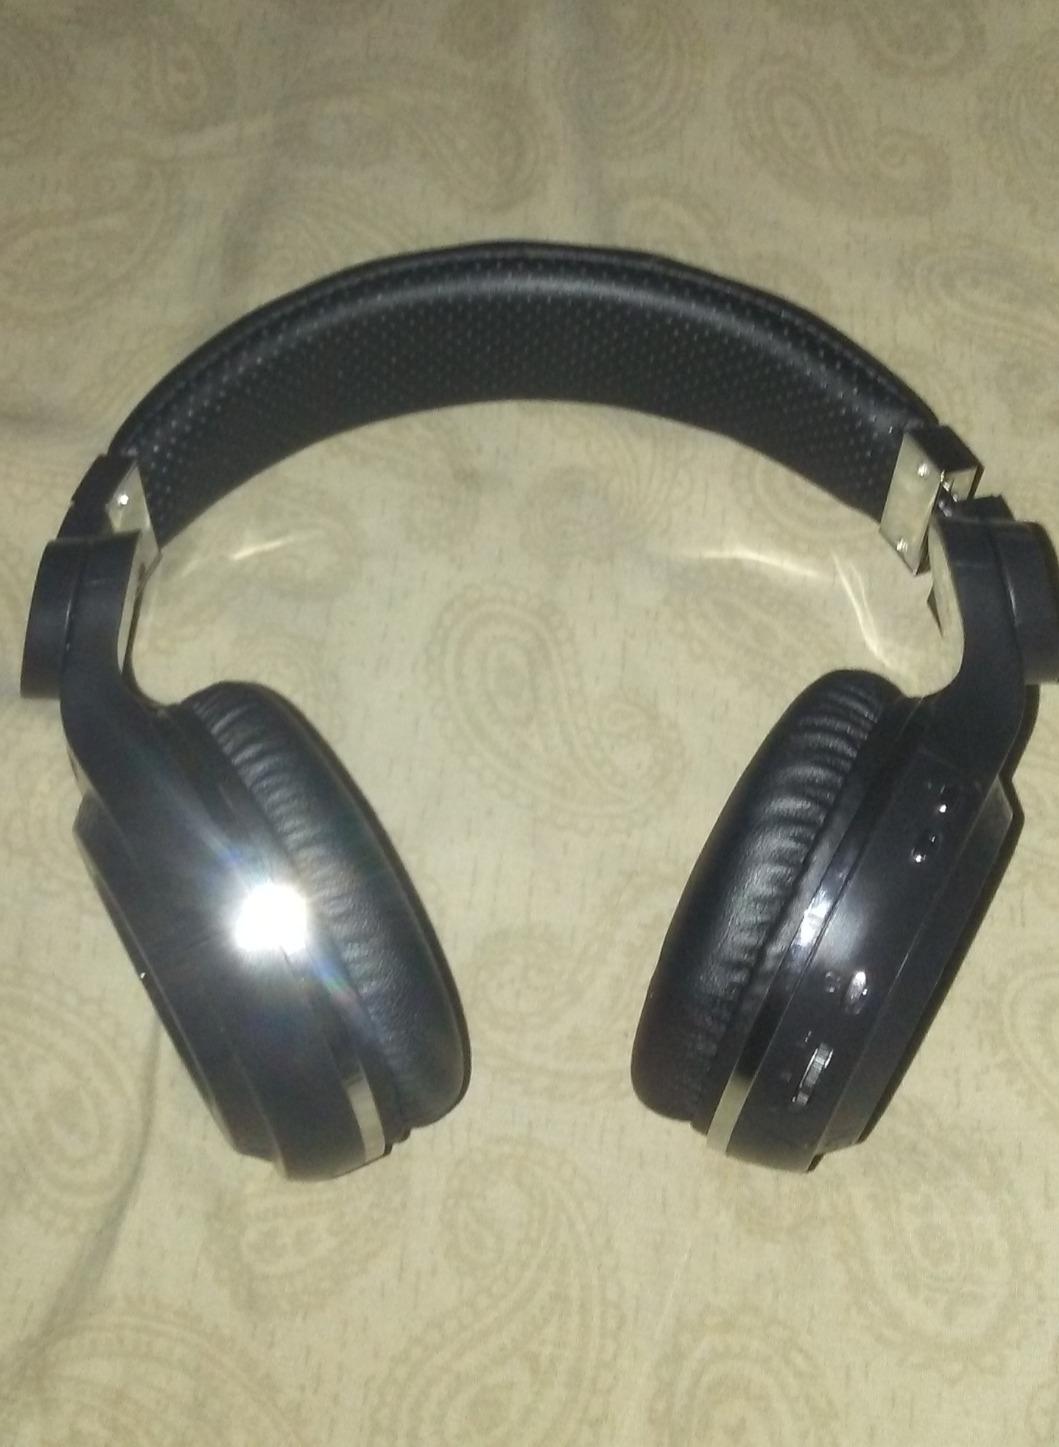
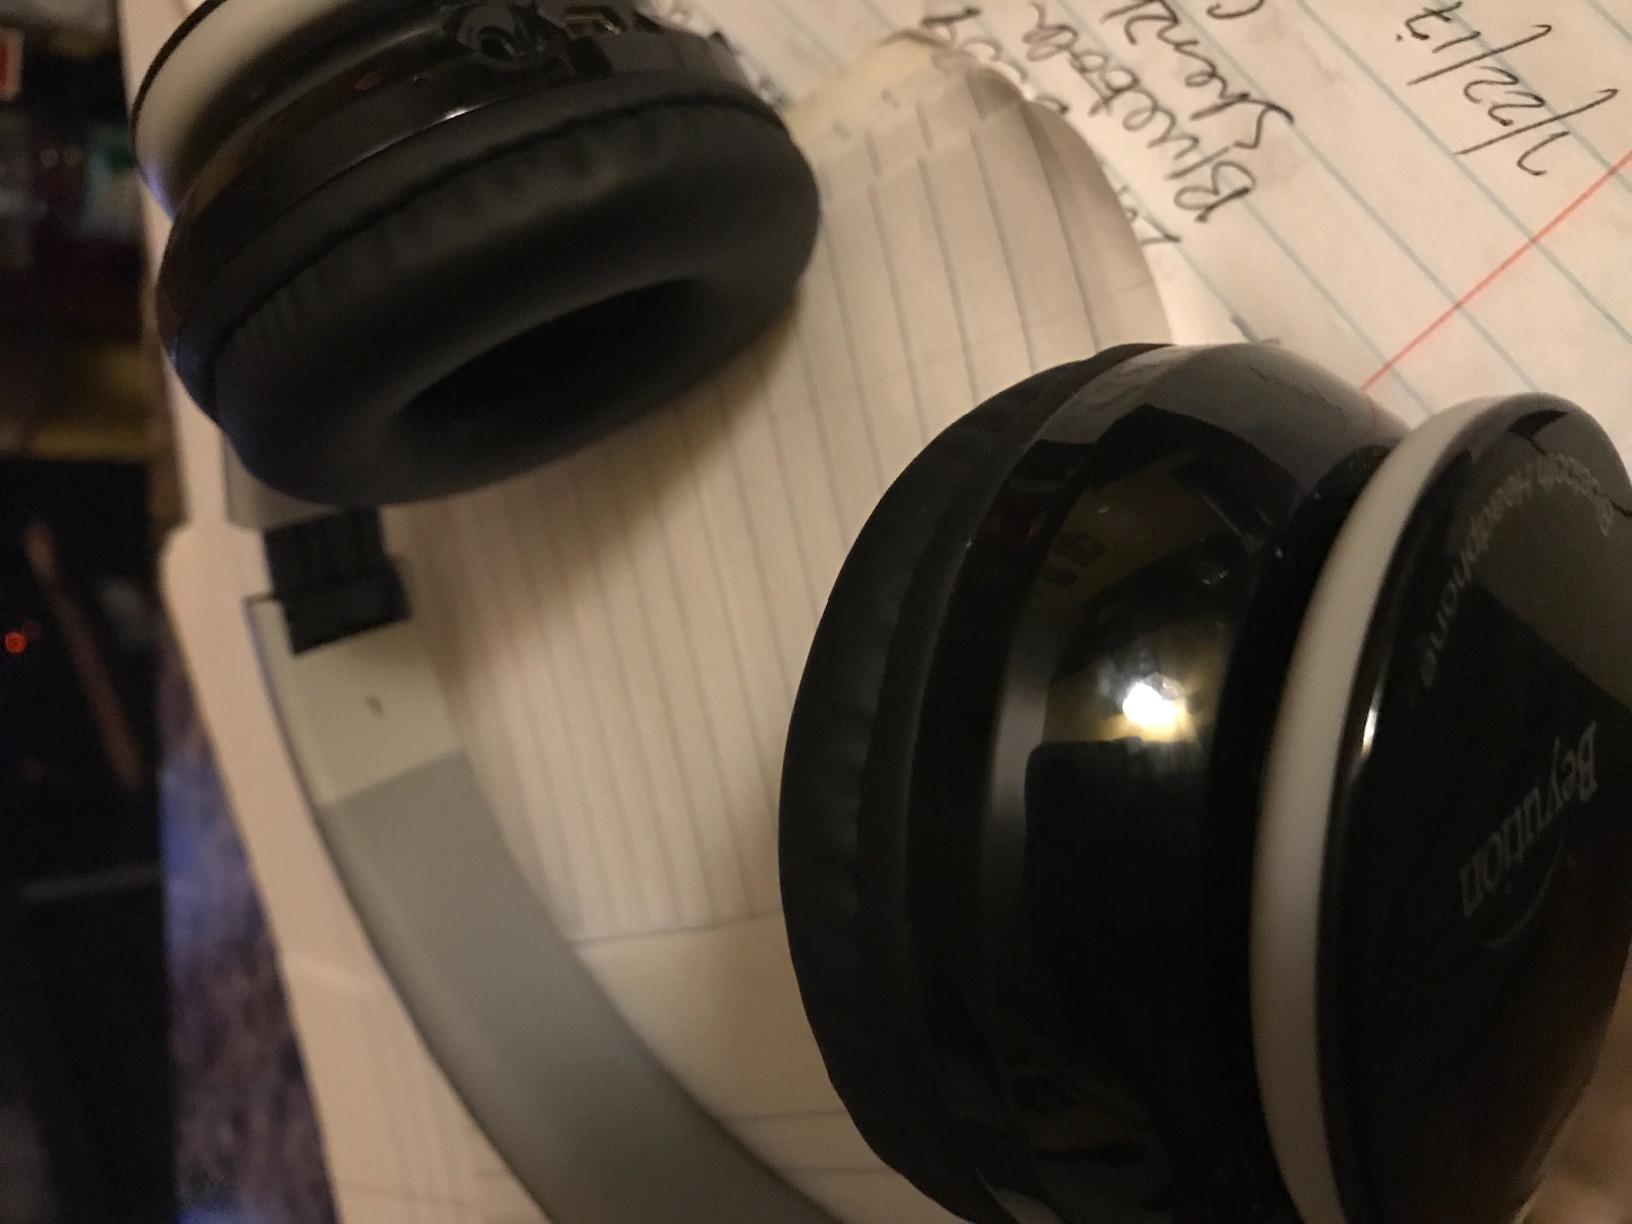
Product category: headphones
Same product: no